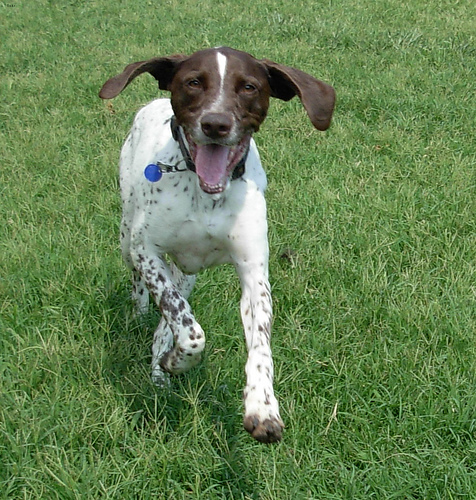
Animal: dog
Breed: german shorthaired